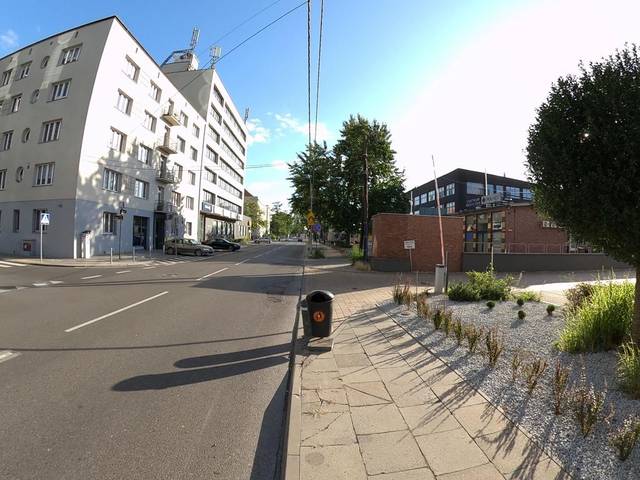
Region: Poland
Coordinates: 50.264, 19.011